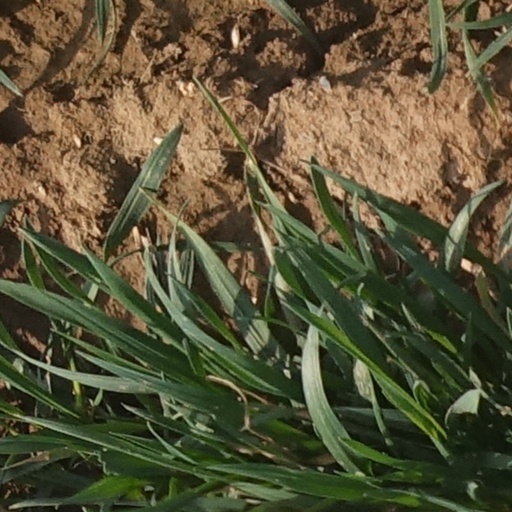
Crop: wheat